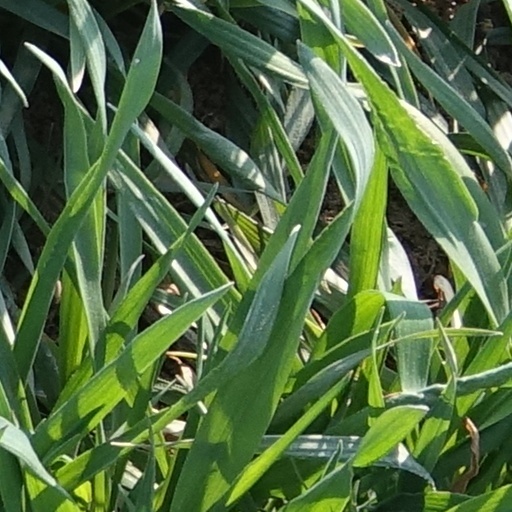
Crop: wheat